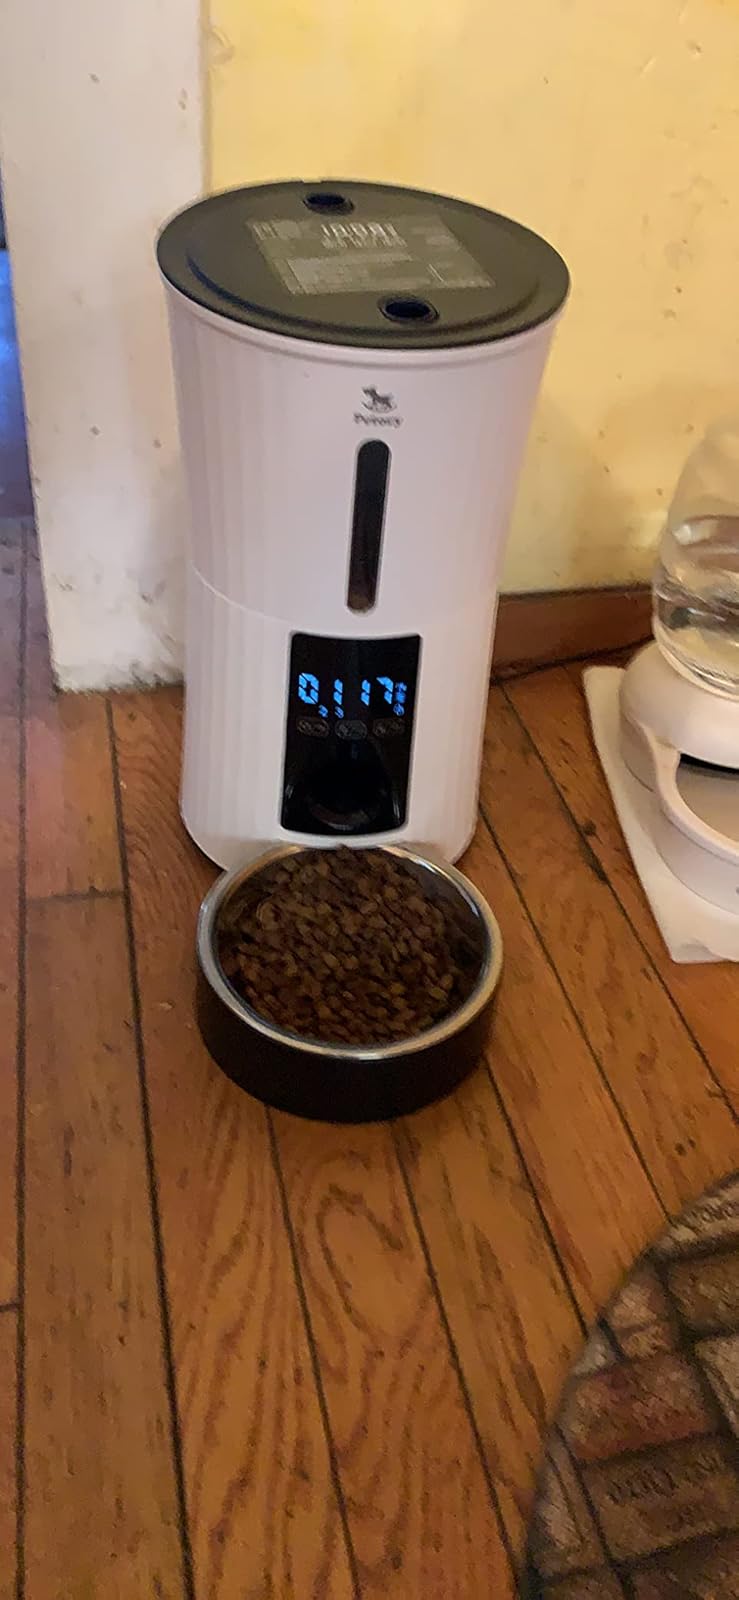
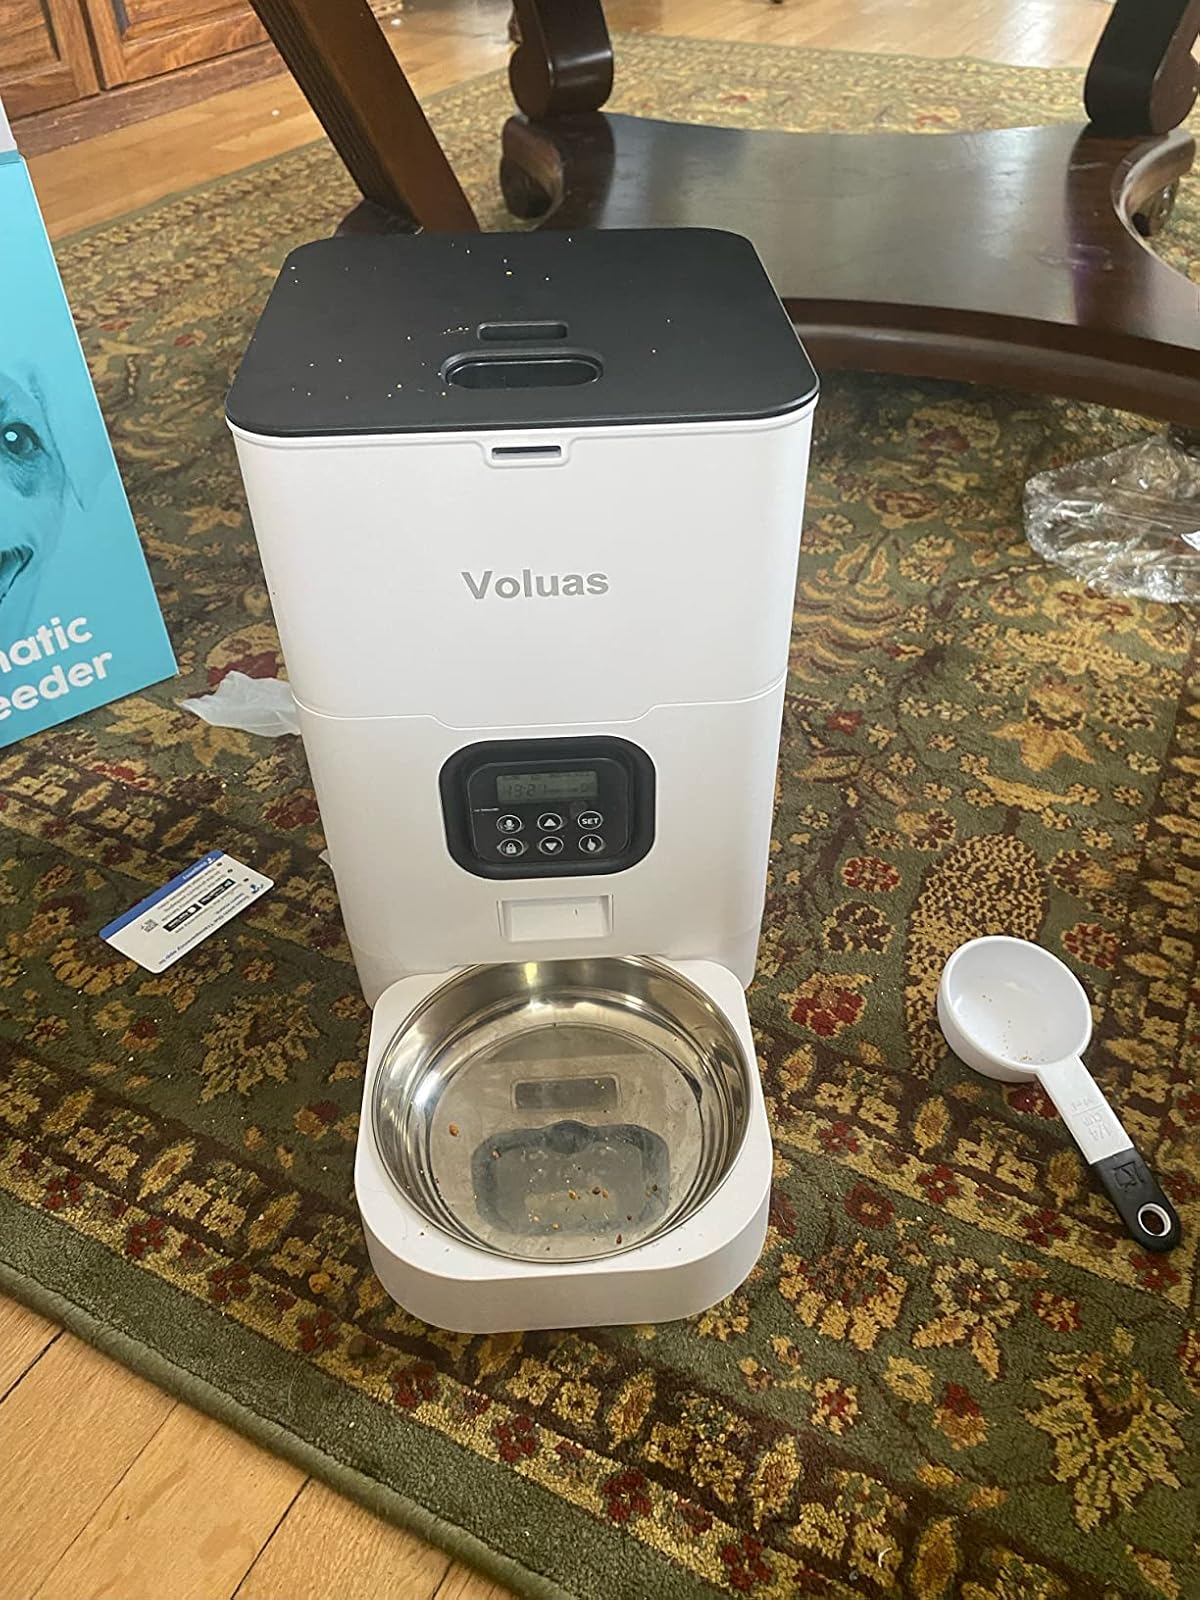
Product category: items_feeder
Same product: no